SS Skagway Victory

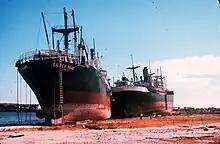
SS "Silver Hawk" after Hurricane Camille in 1968

SS "Skagway Victory" was a Victory ship built for the United States during World War II. She was launched by the Oregon Shipbuilding Corporation on June 21, 1944, and was completed on July 15, 1944. The ship's US Maritime Commission designation was VC2-S-AP3, hull number 116 (V-116). She was built in 64 days under the Emergency Shipbuilding program. The Maritime Commission turned her over to a civilian contractor, the Alcoa, for operation until the end of World War II hostilities. She was operated under the US Merchant Marine Act for the War Shipping Administration.